Gomer (wife of Hosea)

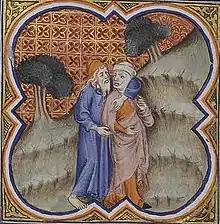
Illustration of Hosea and Gomer from the Bible Historiale, 1372.

Gomer was the wife of the prophet Hosea (8th century BC), mentioned in the Hebrew Bible's Book of Hosea (1:3). English translations of Hosea 1:2 refer to her alternatively as a "promiscuous woman" (NIV), a "harlot" (NASB), and a "whore" (KJV) but Hosea is told to marry her